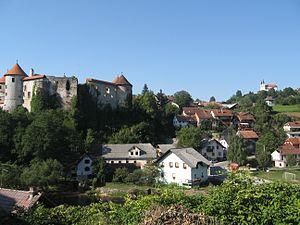
Žužemberk est une commune située dans la région de Basse-Carniole en Slovénie.